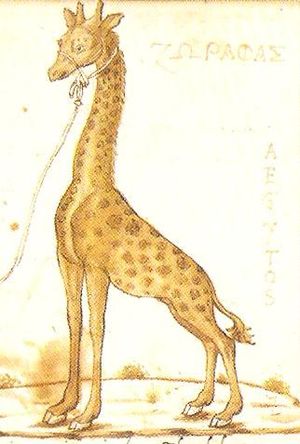
Cyriacus fra Ancona
"Cyriacus fra Ancona var en italiensk rejsende, humanist og epigrafiker. Han kaldes ""arkæologiens fader"". Ifølge Cyriacus selv var hans mission var at redde oldtidsminder, der var i fare for at forsvinde.